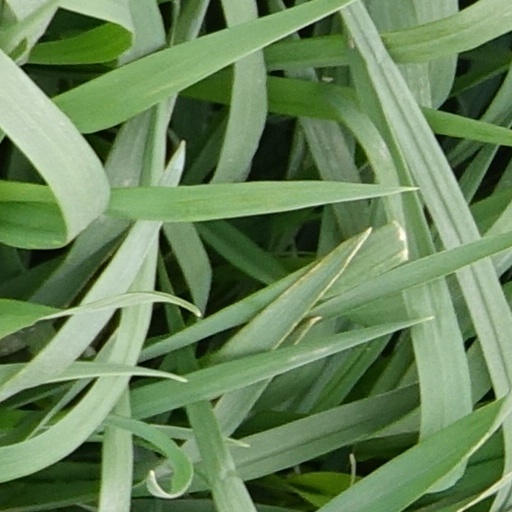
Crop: wheat